Zenkō-ji

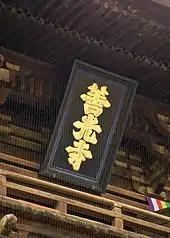
The name of the temple. This plaque, with calligraphy by an Imperial prince, is on the "sanmon".

The Zenkō-ji compound contains many interesting and historically significant buildings. The compound is arranged in a linear fashion, from the south to the north, so that worshipers and visitors would likely see the buildings in this order. Admission to most of the buildings at the compound is covered by a ticket which costs ¥500. The ticket can be re-used at different buildings.